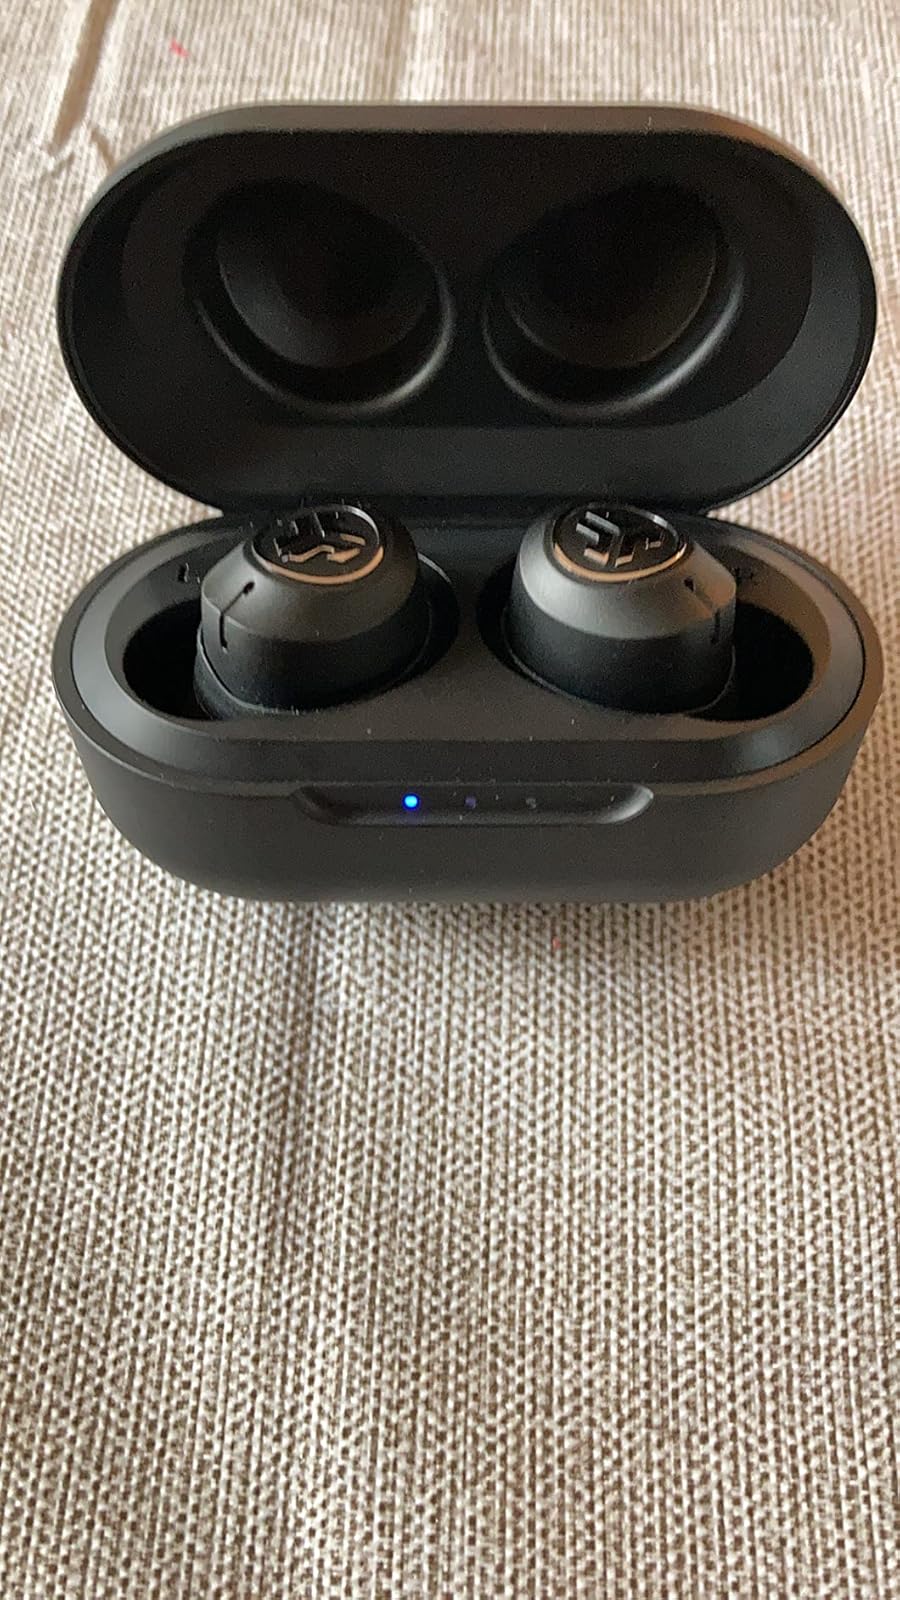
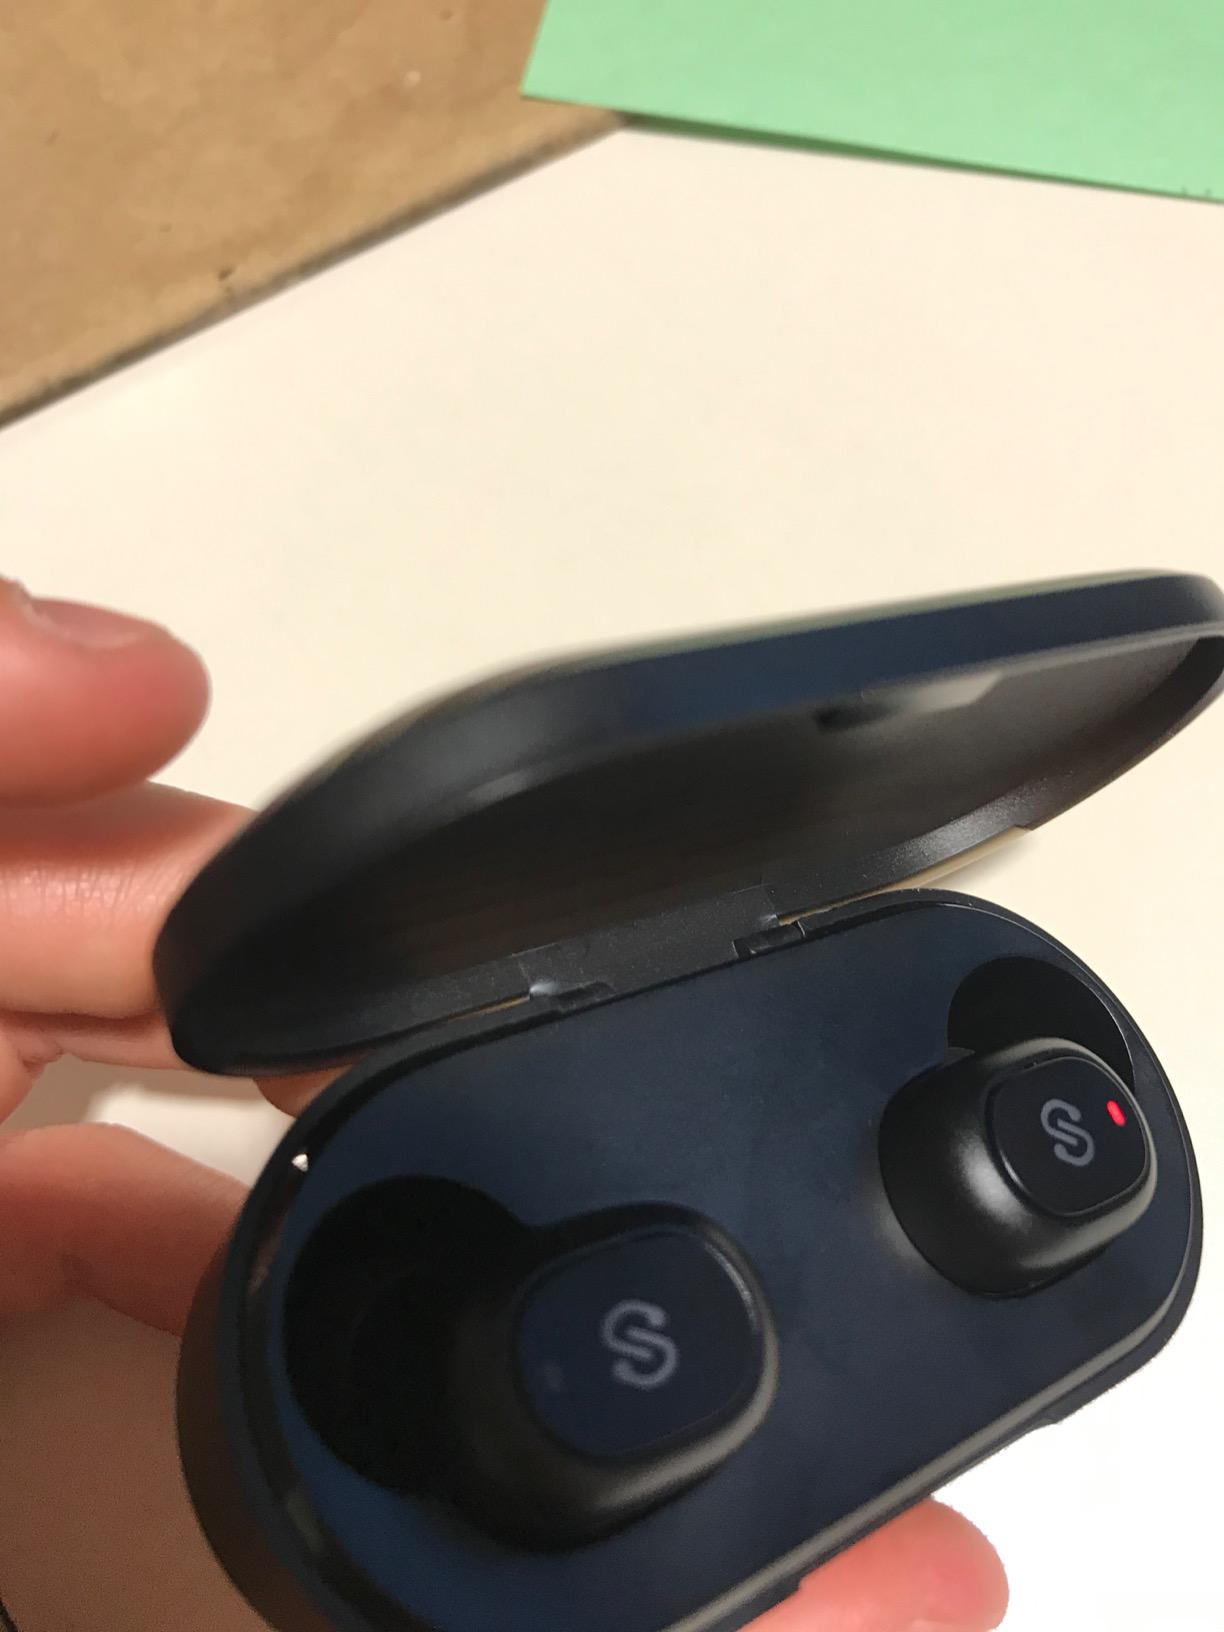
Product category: earbuds
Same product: no